Church of São Luís (Pinhel)

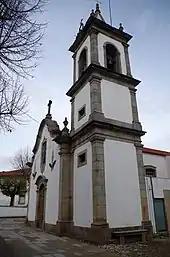
An oblique view of the front facade

The church is located in an urban area, situated in an open square, near the historical pillory and the manorhouse of "Antas e Meneses" (the municipal palace/hall) addorsed to the Church of the Misericórdia. The monastery occupied the present garden, club, theater, court, secretariat and jail.